Edwin A. McAlpin

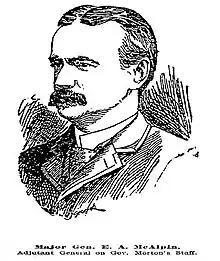
General McAlpin portrait circa 1895

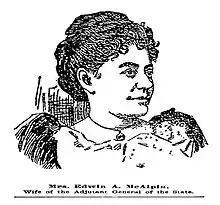
Anne Brandreth McAlpin, wife of General E.A. McAlpin

In 1874 McAlpin attained the rank of first lieutenant in the 71st Infantry Regiment (New York) where he was promoted in 1885 to colonel, a role he retained until his military retirement in 1887. McAlpin had inherited a disorganized and dispirited regiment which was in danger of being disbanded by the State of New York. He aggressively cut dead wood from the ranks and reorganized the officer ranks to the extent that the "Army and Navy Journal" called it on 18 July 1885 "virtually a new regiment, so much has its personnel changed during the past six months..." The Journal placed the credit squarely on McAlpin's shoulders writing, "Colonel Edwin A. McAlpin, the but recently elected commander, has certainly developed energy, pluck and good sense in the management of his organization, which has, in turn, been followed by most encouraging results..."